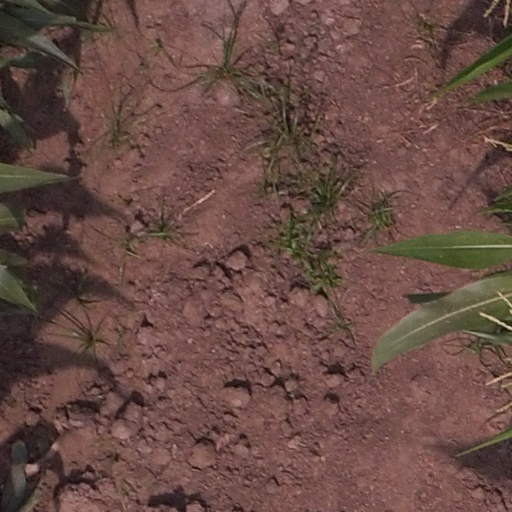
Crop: maize; corn